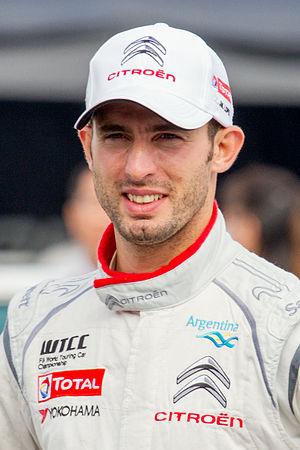
José María López est un pilote automobile argentin né le 26 avril 1983. En 2014, pour sa première saison complète en WTCC, il est sacré champion du monde, une performance qu'il réédite en 2015 et 2016.